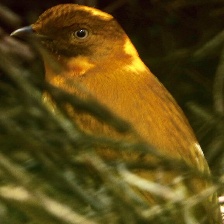
Species: GOLDEN BOWER BIRD
Scientific name: PRIONODURA NEWTONIANA